Mansard roof

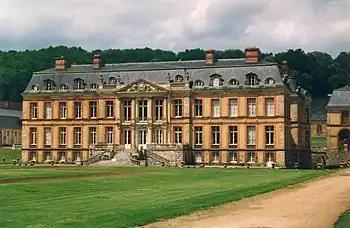
A mansard roof on the Château de Dampierre, by Jules Hardouin-Mansart, great-nephew of François Mansart

A mansard or mansard roof (also called French roof or curb roof) is a multi-sided gambrel-style hip roof characterised by two slopes on each of its sides, with the lower slope at a steeper angle than the upper, and often punctured by dormer windows. The steep roofline and windows allow for additional floors of habitable space (a garret), and reduce the overall height of the roof for a given number of habitable storeys. The upper slope of the roof may not be visible from street level when viewed from close proximity to the building.